CAC Wirraway

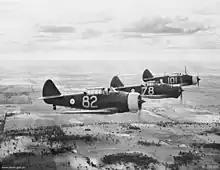
Wirraways assigned to No. 5 Service Flying Training School

As its American "cousin" the T-6 "Texan" (both types having been derived from the NA-16) did for many Allied Air Forces during the Second World War, the Wirraway served as one of the RAAF's main trainer types from 1939. Beside serving as a trainer aircraft they were also operated in combat roles, including as an emergency fighter. At the outbreak of the Pacific War in December 1941 Wirraways equipped seven RAAF squadrons: Nos 4, 5, 12, 22, 23, 24 and 25. A group of five Wirraways based at Kluang in Malaya for training purposes was pressed into combat against Japanese ground invasion forces; these were generally flown by New Zealanders with Australian observers, and had some successes.